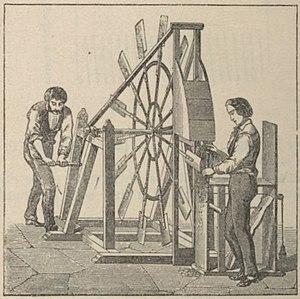
Teiilleuse, dite également moulin flamand ou écangeuse, machine à teiller le lin
Un moulin est une machine à moudre, à l'origine avec une ou plusieurs meules, principalement les grains de céréales récoltées afin de les transformer en poudre plus ou moins grossière ou farine. Le mot désigne aussi, par extension ou par analogie, toute machine propre à moudre, à broyer, piler, pulvériser diverses matières alimentaires ou para-alimentaires du type semoules, épices moulues, sel fin, sucre, café ou cacao à réduire en poudre, etc., voire pour seulement les fragmenter ou pour faciliter l'extraction ultérieure de certains corps liquides présents, comme les huiles de navette, de colza, d'olives, de noix, obtenues ensuite par pression des pulpes ou chairs.